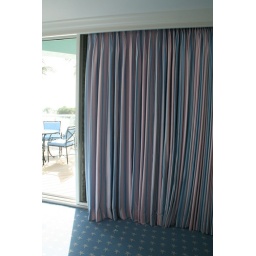
Stark carpet in powder blue with white stars